Autograph suit of Sandy Powell

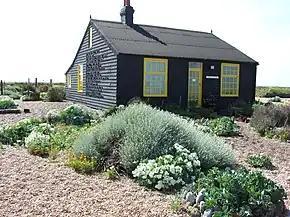
Prospect Cottage

In 1985 artist, filmmaker and gay rights activist Derek Jarman gave Sandy Powell her first job in the film industry, as the costume designer for his film "Caravaggio". The year "Caravaggio" was released, Jarman was diagnosed with HIV. Shortly afterwards, he moved into Prospect Cottage, a Victorian fisherman's cottage on the shingle beach at Dungeness in Kent, in the shadow of Dungeness Nuclear Power Station. Jarman died in 1994, and the cottage was bequeathed to his partner Keith Collins. The house was put up for sale in 2018 after Collins' death, its interior still containing Jarman's belongings, art and materials, and artwork by Jarman's friends and admirers, including Maggi Hambling, John Maybury, Gus Van Sant and Richard Hamilton.